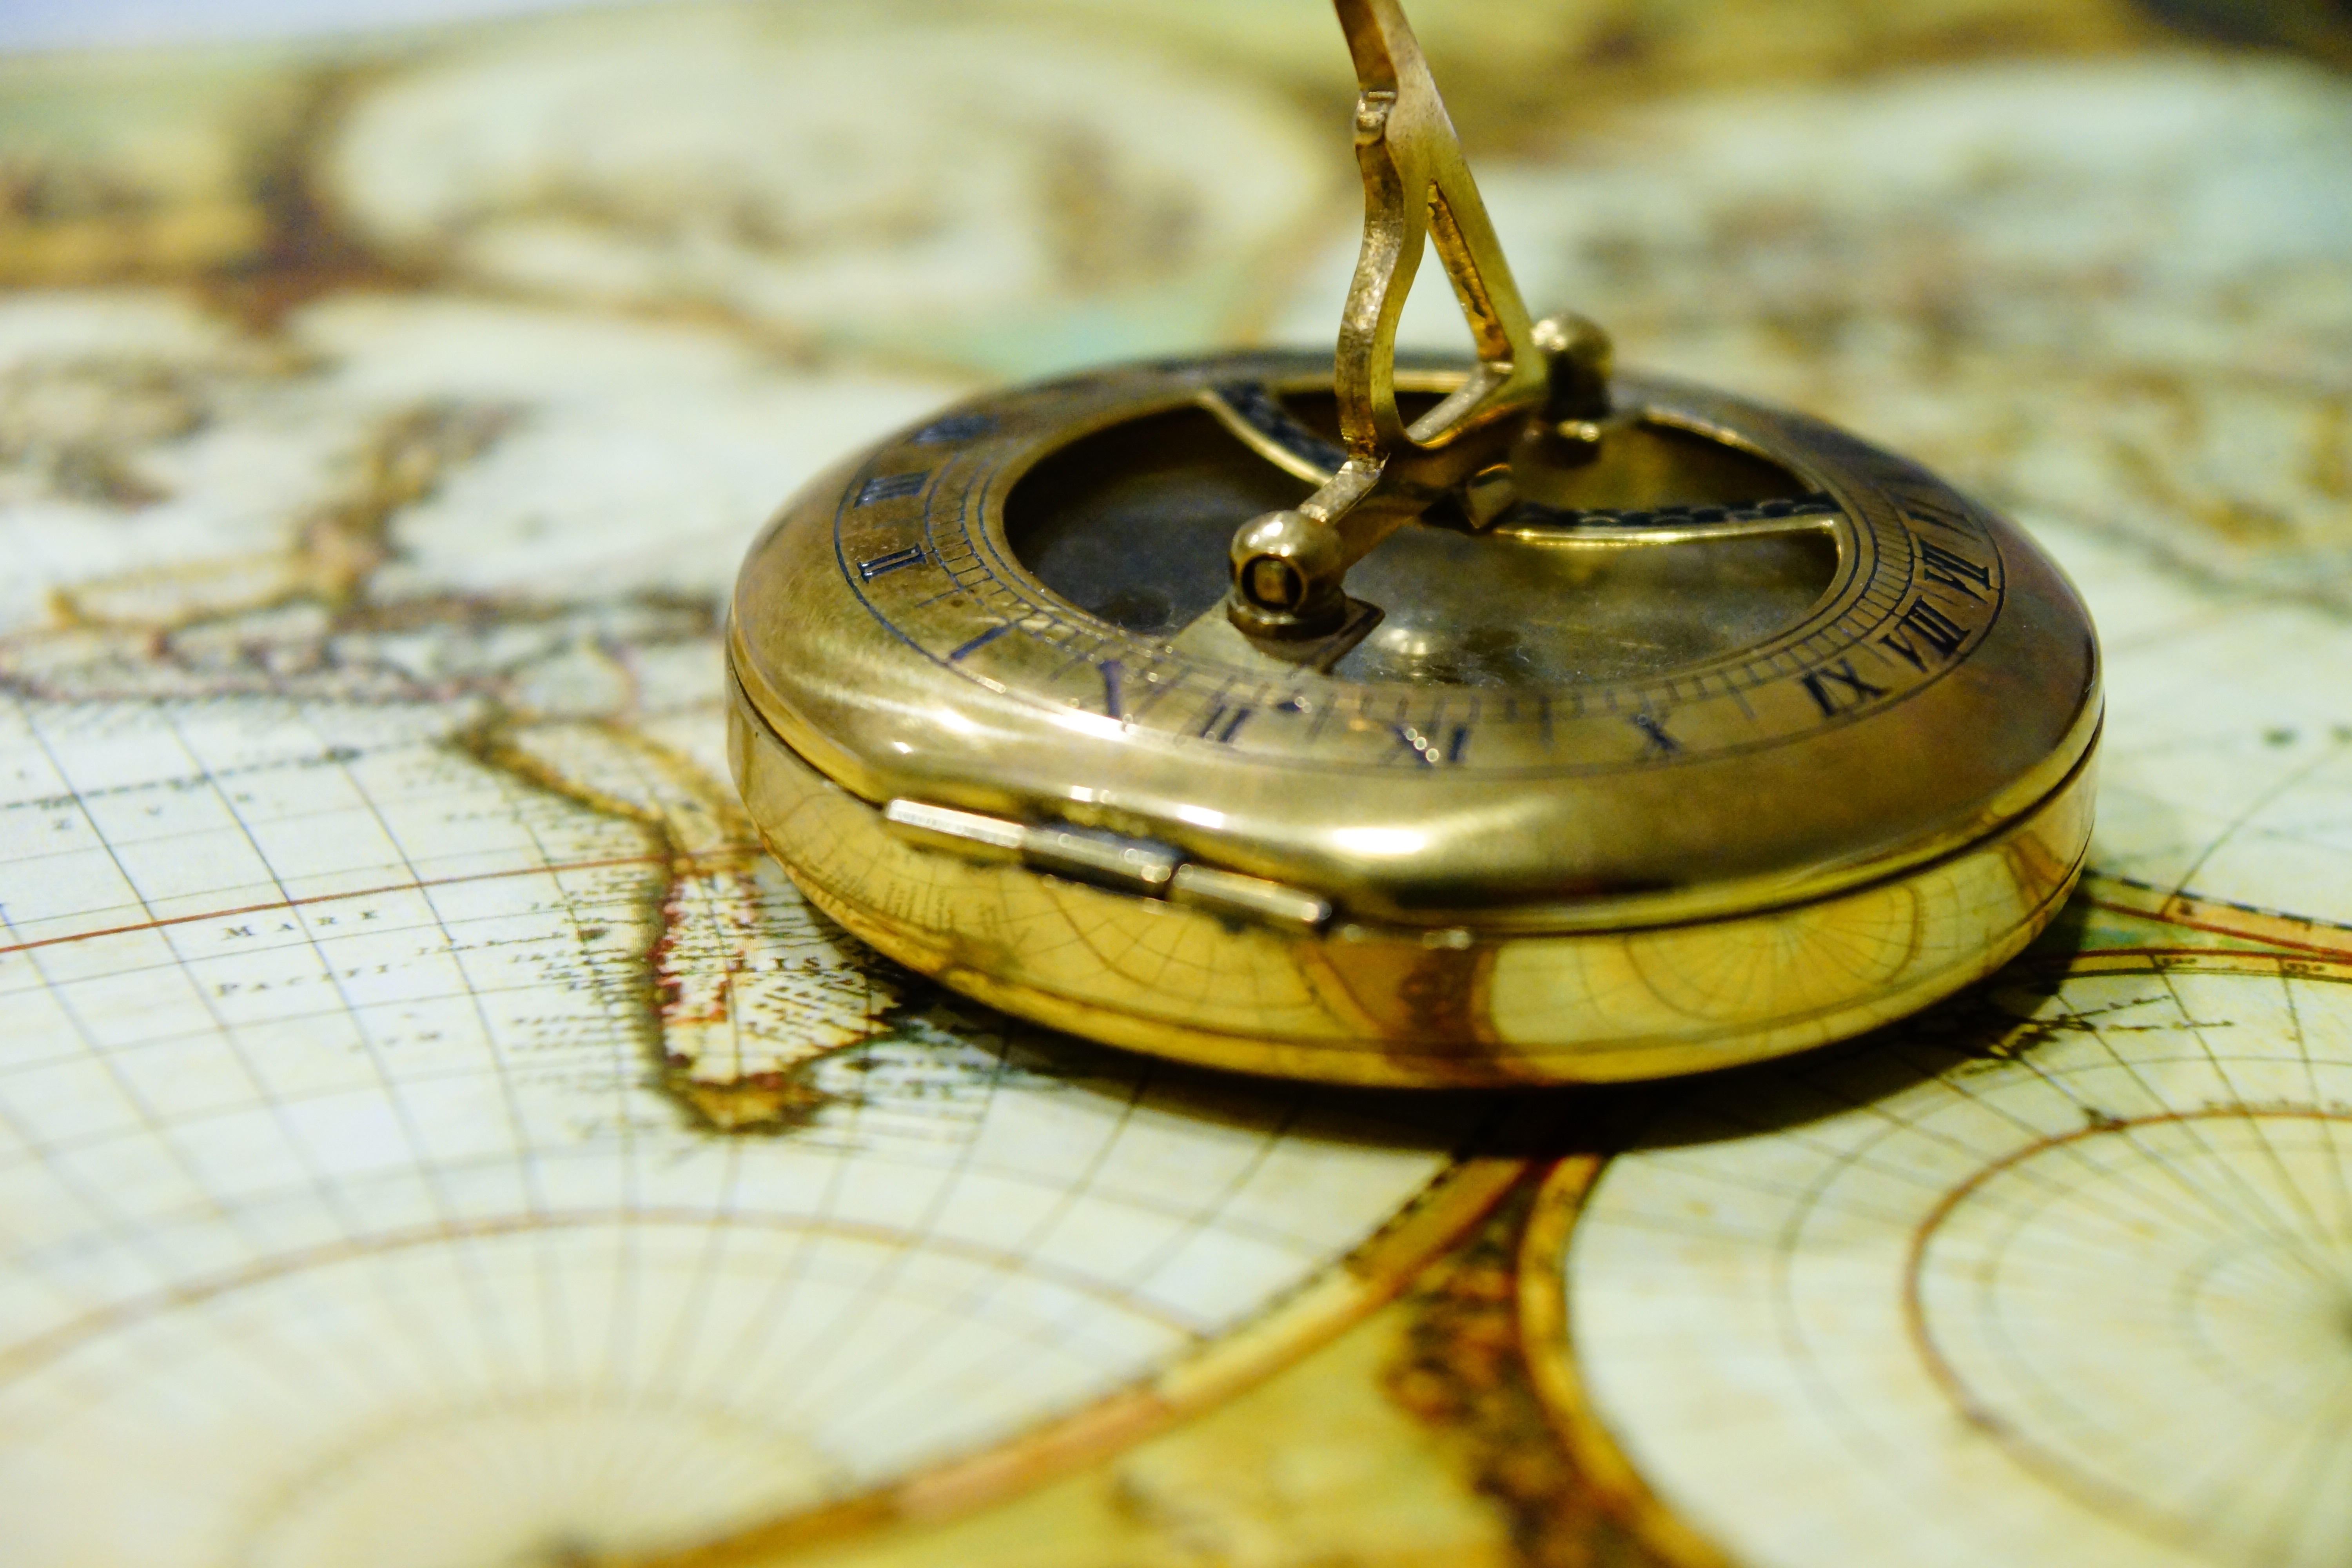
antique, travel, direction, metal, compass, route, map, close up, south, west, north, brass, navigation, east, map of the world, locket